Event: Nepal Earthquake
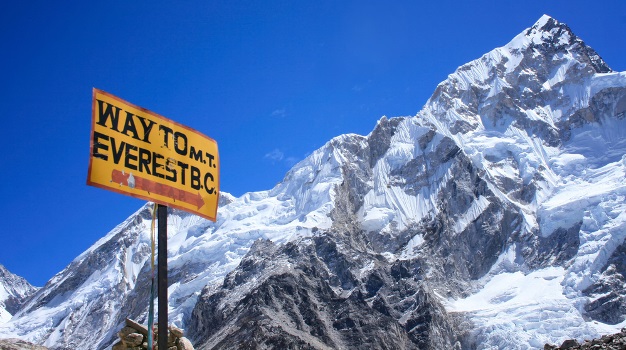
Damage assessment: no_damage